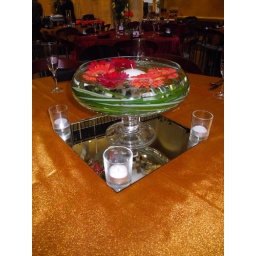
Centerpiece in a large, pedestal bowl with floating gerbera daisies, wrapped bear grass and a candle.